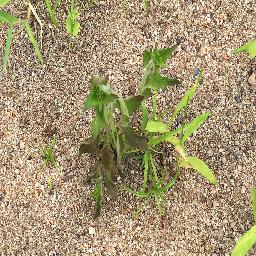
Label: siam_weed